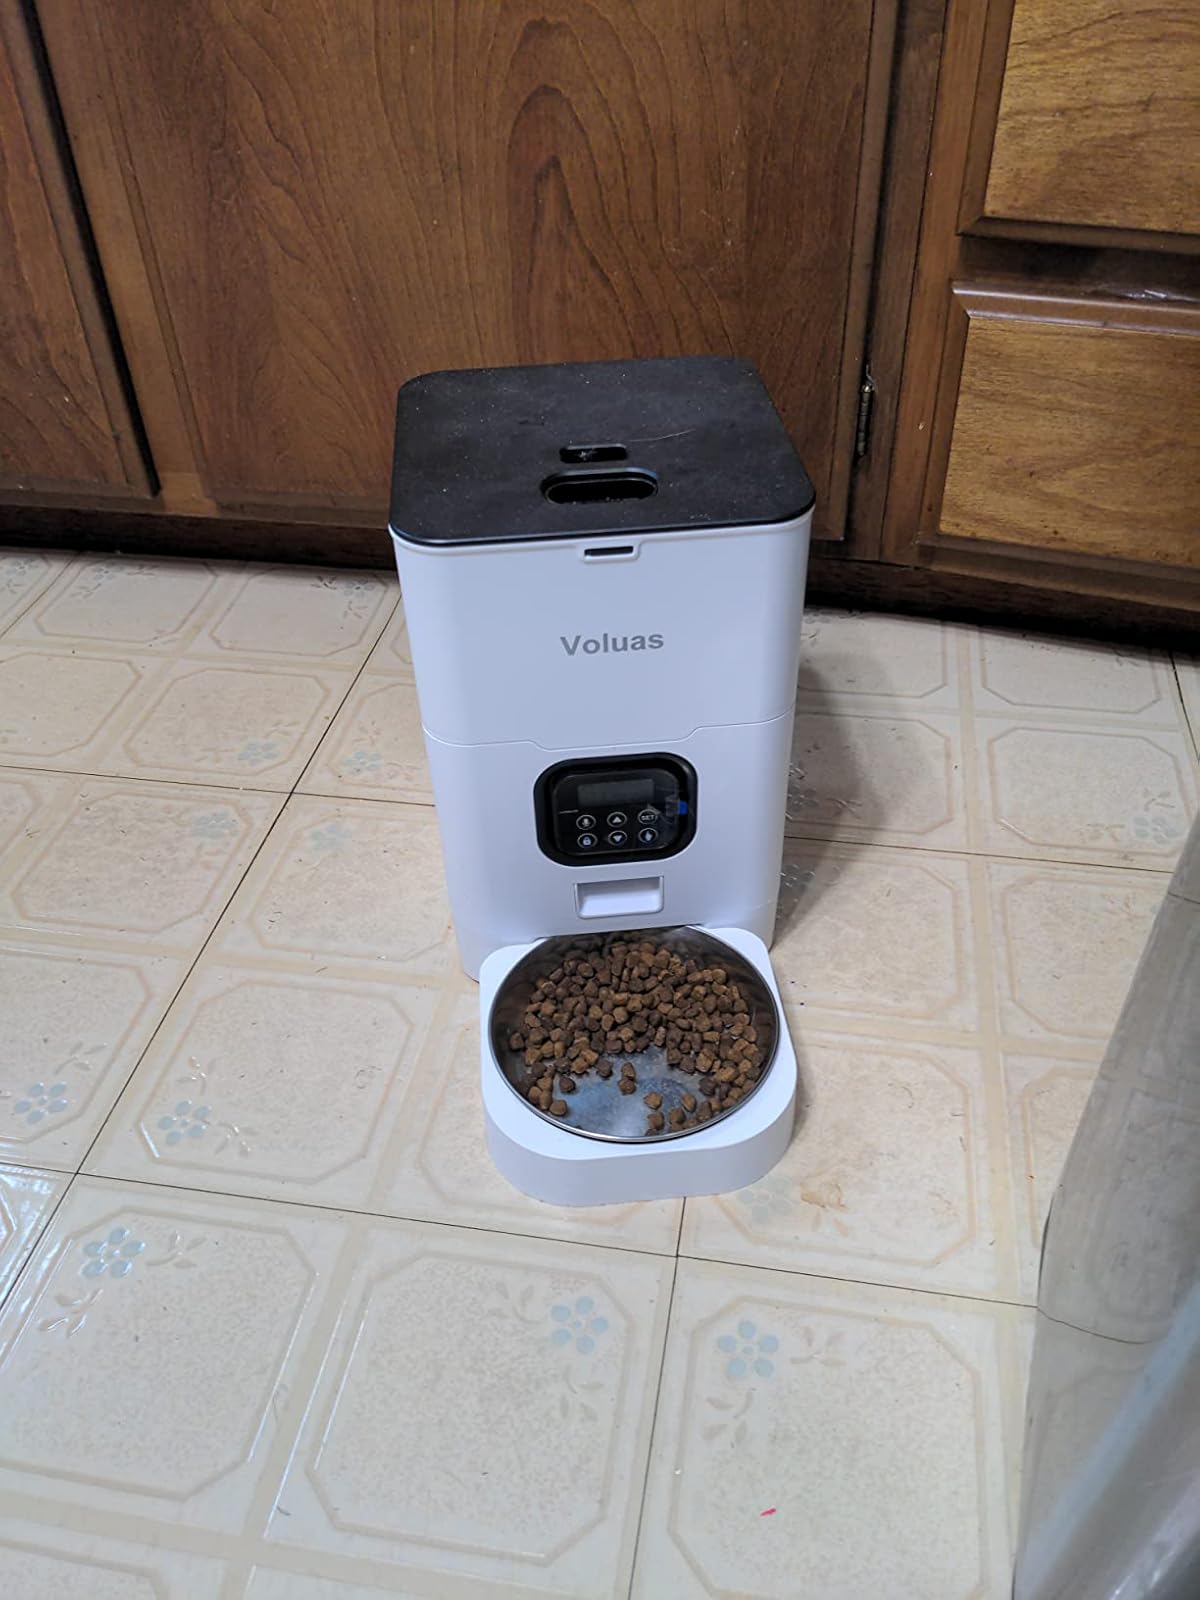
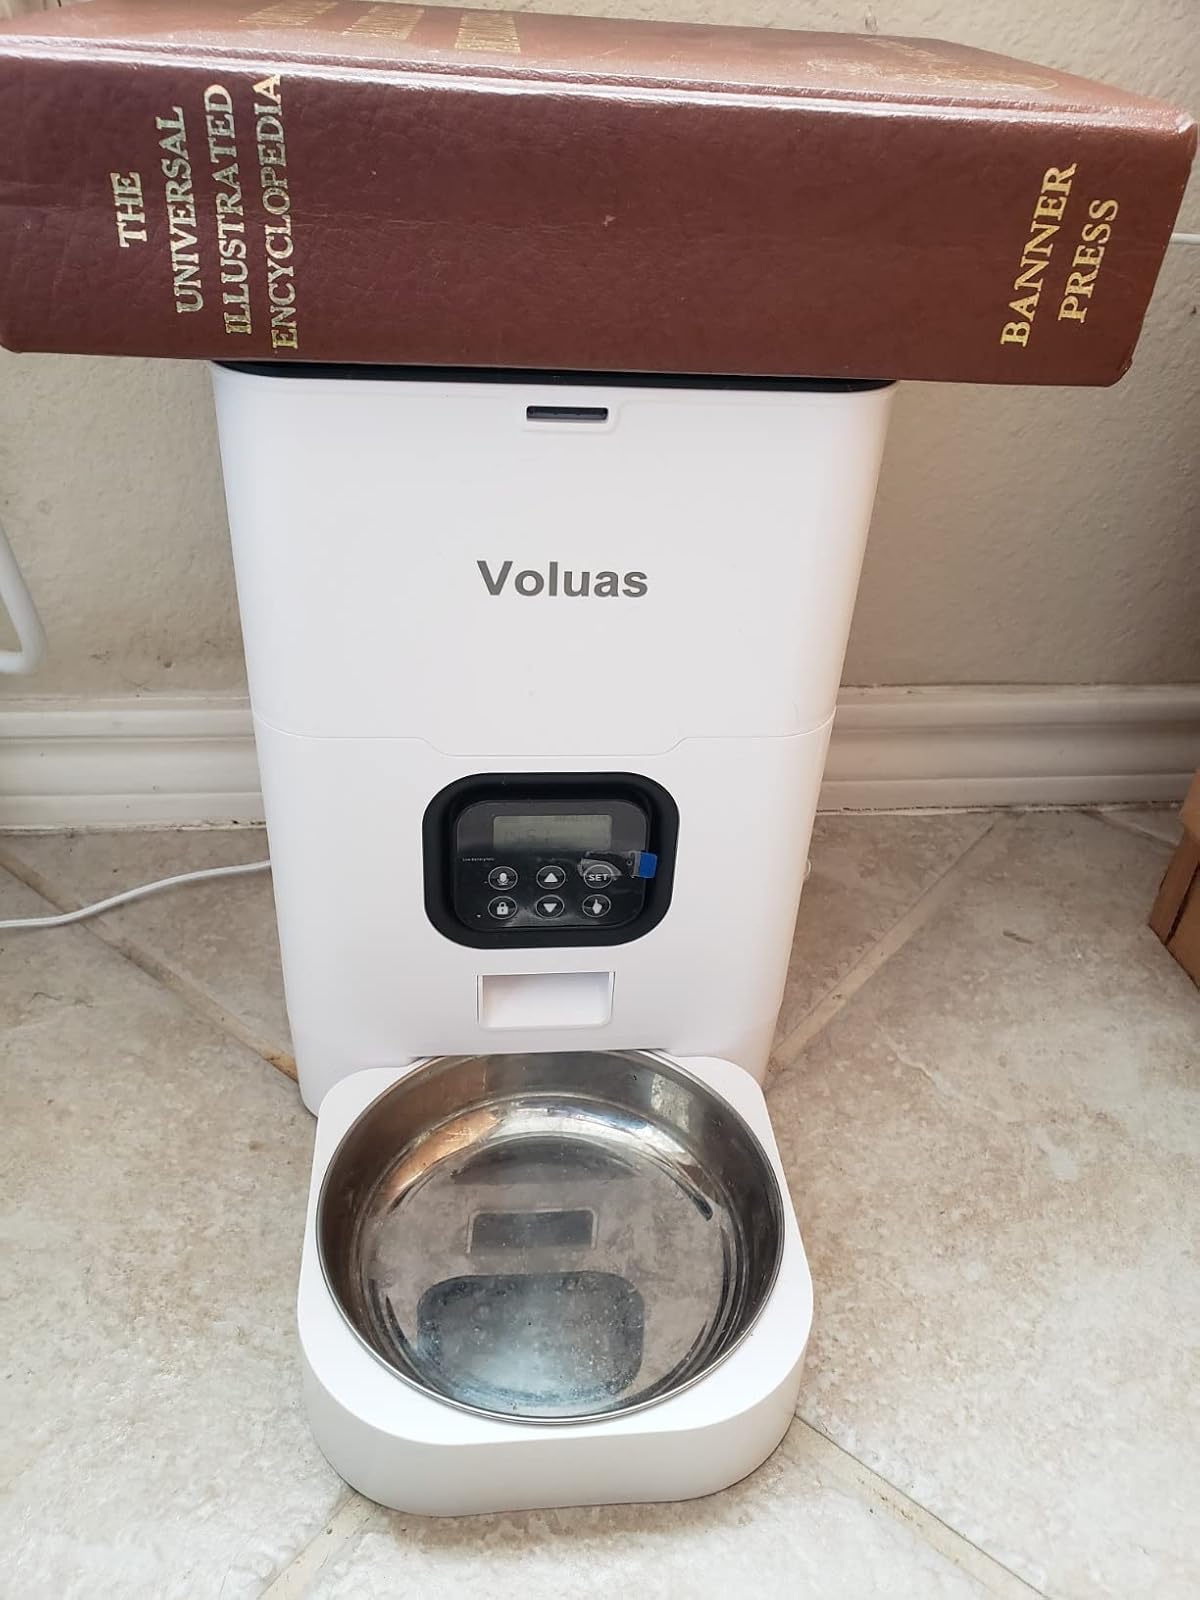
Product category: items_feeder
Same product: yes